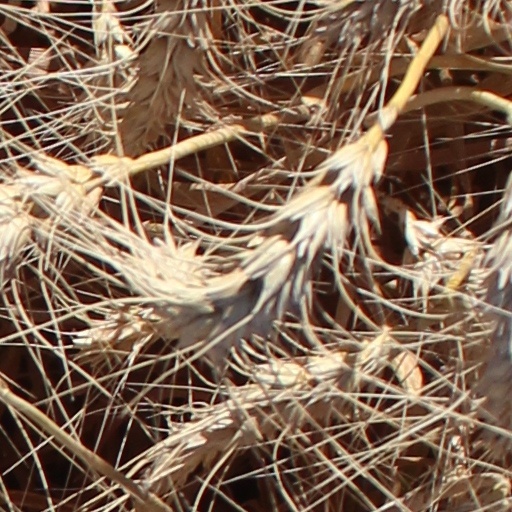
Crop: wheat